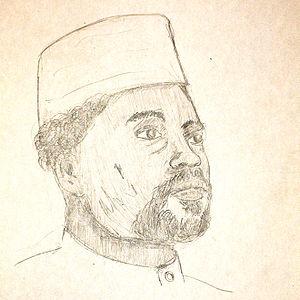
Le conflit tchado-libyen est un conflit entre le Tchad et la Libye pour le contrôle de la bande d'Aozou entre 1978 et 1987, avec un soutien important de la France au premier. Prolongement de la première guerre civile tchadienne qui oppose tout d'abord le pouvoir central tchadien et les différents mouvements de rébellion, puis le pouvoir central et ses alliés rebelles aux rebelles soutenus par la Libye, elle voit la victoire finale d'Hissène Habré, rebelle tchadien porté au pouvoir durant le conflit, qui expulse les forces libyennes de Mouammar Kadhafi du territoire tchadien.